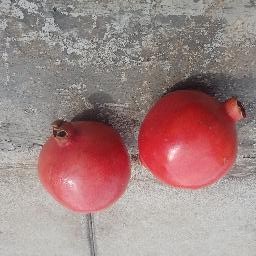
Fruit: Pomegranate
Quality: Good